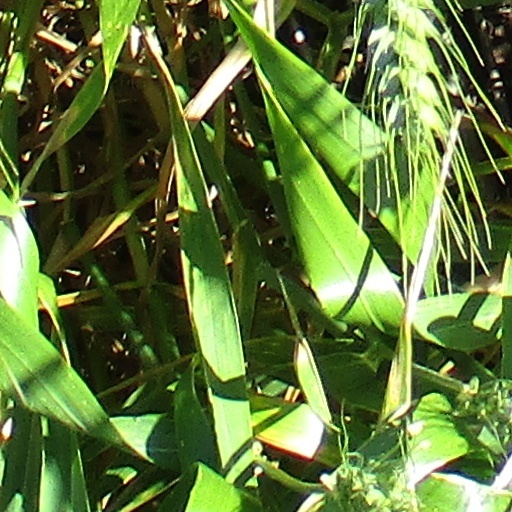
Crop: wheat